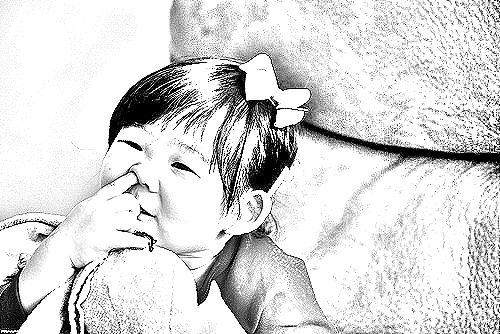
Portrait style: Sketch Portrait